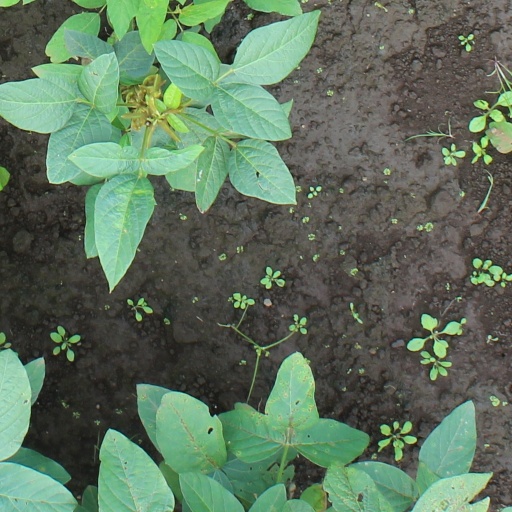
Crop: soybean